Werner Knoop House

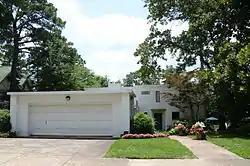

The Werner Knoop House is a historic house at 6 Ozark Point in Little Rock, Arkansas. Built in 1936–37, it is a rare example of Art Moderne residential architecture in the city. It is a two-story L-shaped structure, its exterior finished in brick with flush mortar joints and painted white, with asymmetrically arranged steel-frame windows in a variety of sizes and shapes. Its entrance is recessed in a rectangular opening framed by stone, immediately to the right of the projecting two-car garage. The house was built for Werner Knoop, owner of a local construction company, to a design by the local firm Brueggeman, Swaim & Allen.